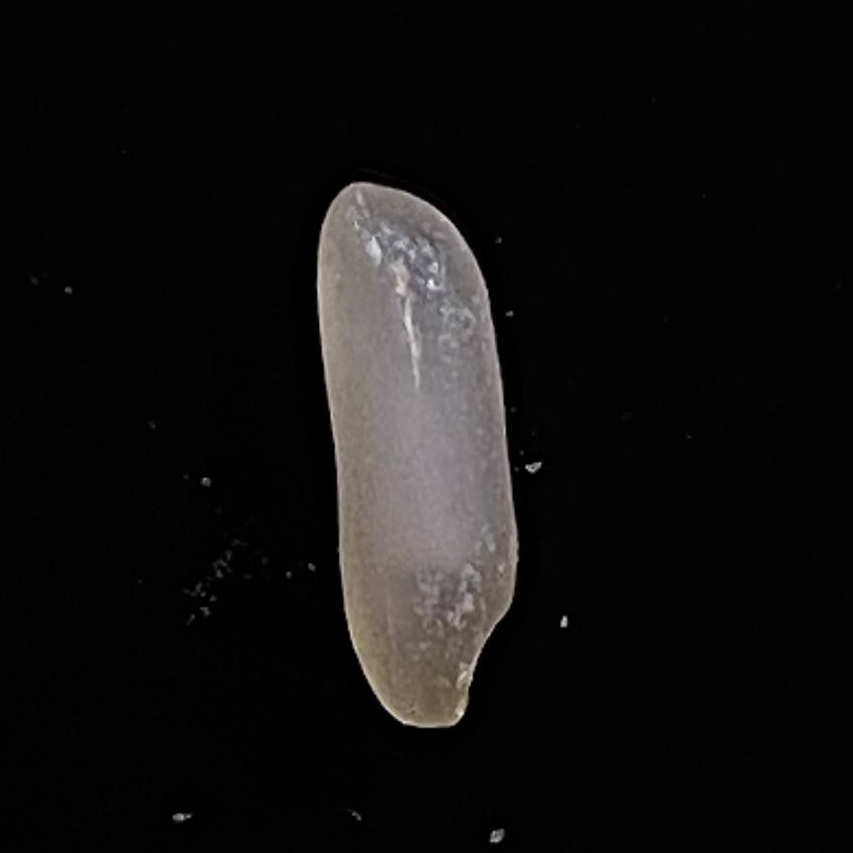
Rice variety: BR29